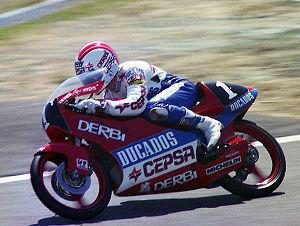
Jorge Martínez, également connu sous son surnom Aspar, né le 29 août 1962 à Alzira, est un ancien pilote motocycliste espagnol. Il a remporté 22 victoires dans la catégorie 80 cm³ ainsi que 15 victoires dans la catégorie 125 cm³.